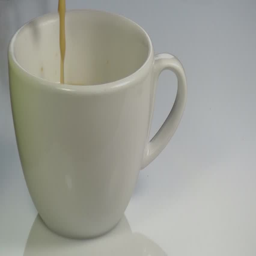
coffee flows into a cup